Harry D. Sisson

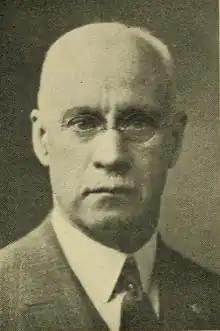

Harry Dwight Sisson (January 9, 1863 – November 4, 1938) was an American businessman and politician who served as the eighth mayor of Pittsfield, Massachusetts from 1903 to 1904.